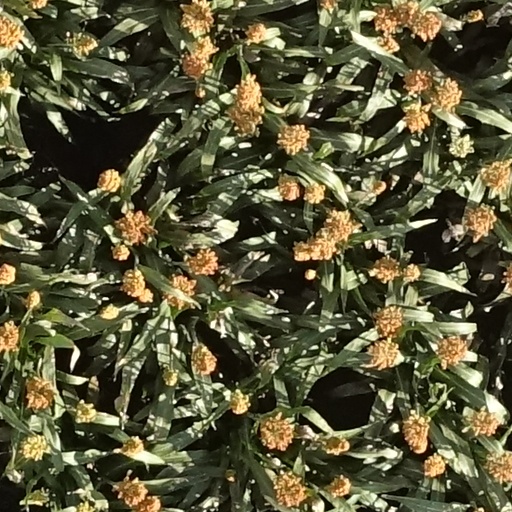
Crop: sorghum